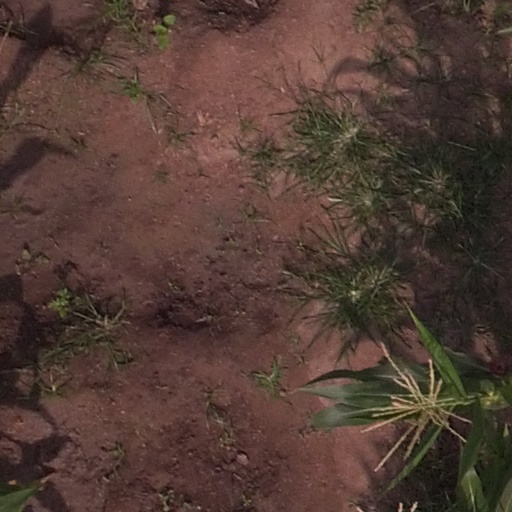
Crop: maize; corn